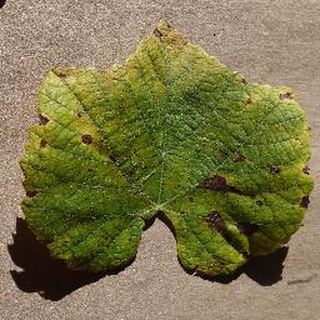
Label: grape_leaf_blight